William Wilson (physicist)

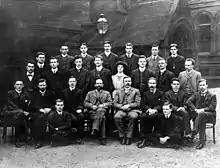
Wilson in 1910 (middle row, third from left).

William Wilson (March 29, 1887 – May 8, 1948) was an English-born physicist who spent much of his career in the United States. Born in Preston, he studied at the University of Manchester and at Cambridge University, studying radioactivity under Sir Ernest Rutherford at the latter institution. He became a lecturer at the University of Toronto before joining Bell Laboratories in 1915. There he worked in the development of radio-telephone systems.